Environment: real
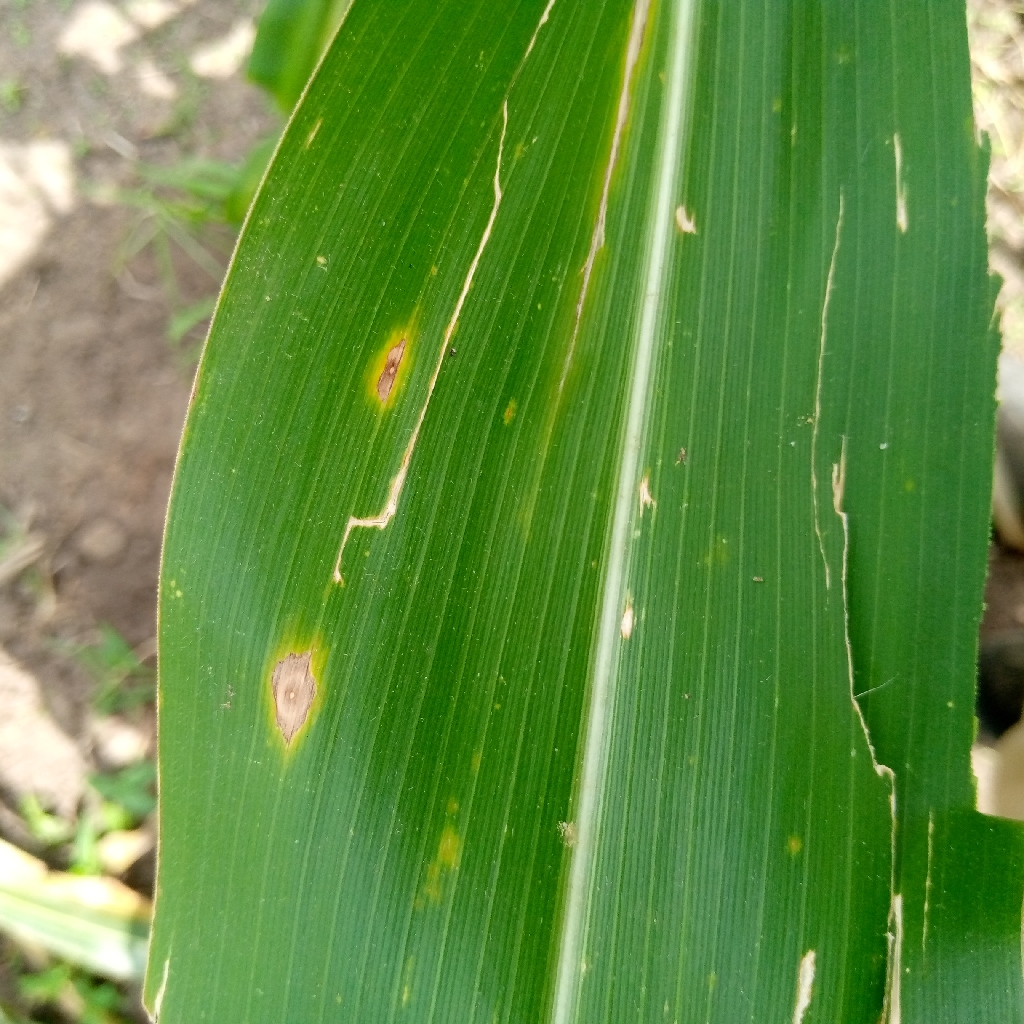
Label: northern_corn_leaf_blight